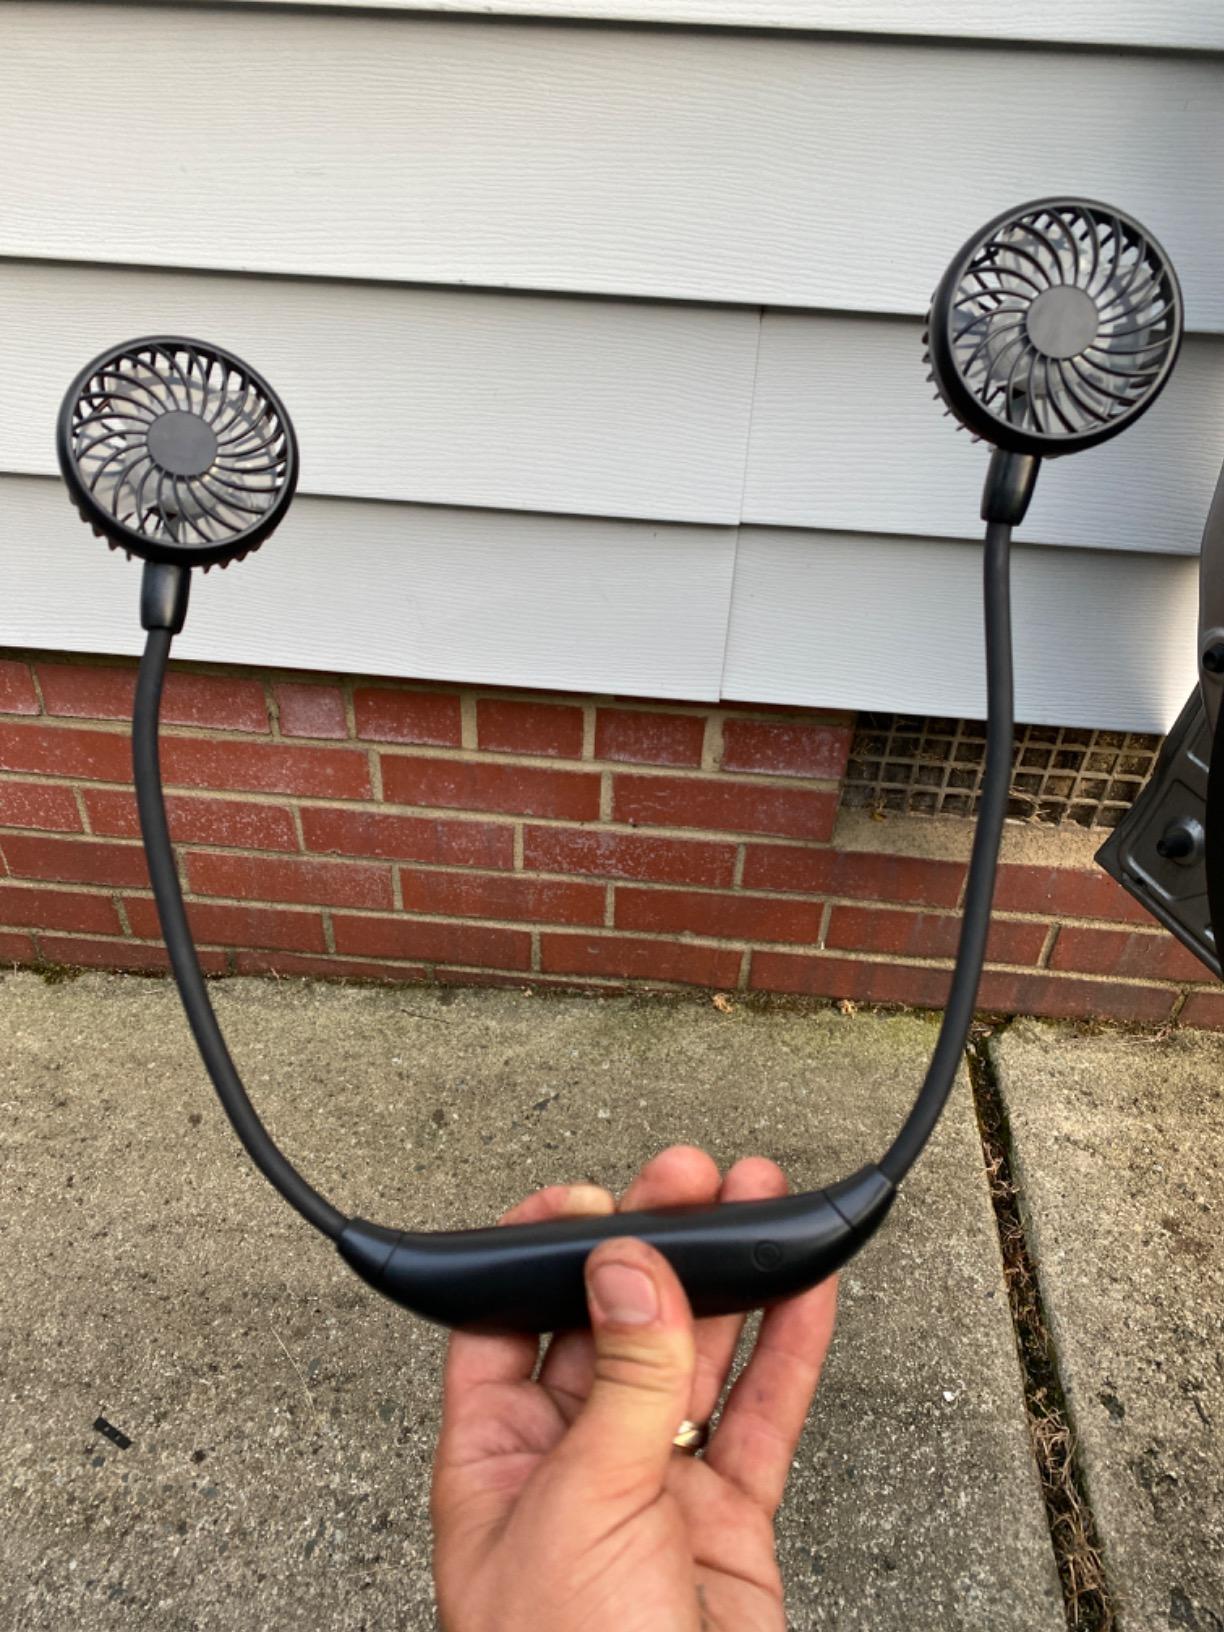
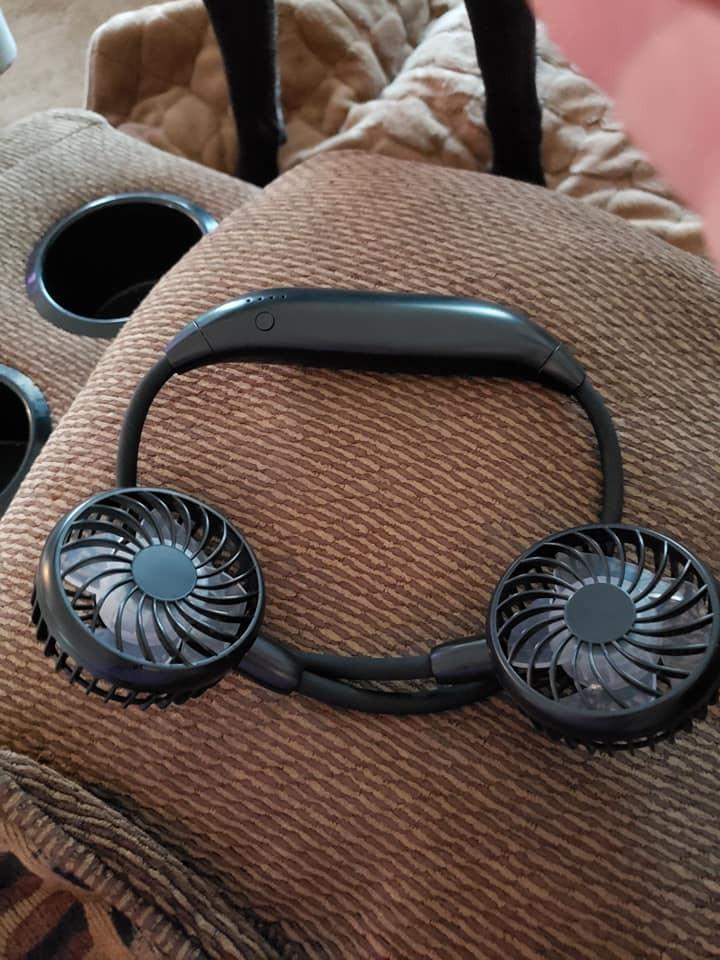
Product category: fan
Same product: no